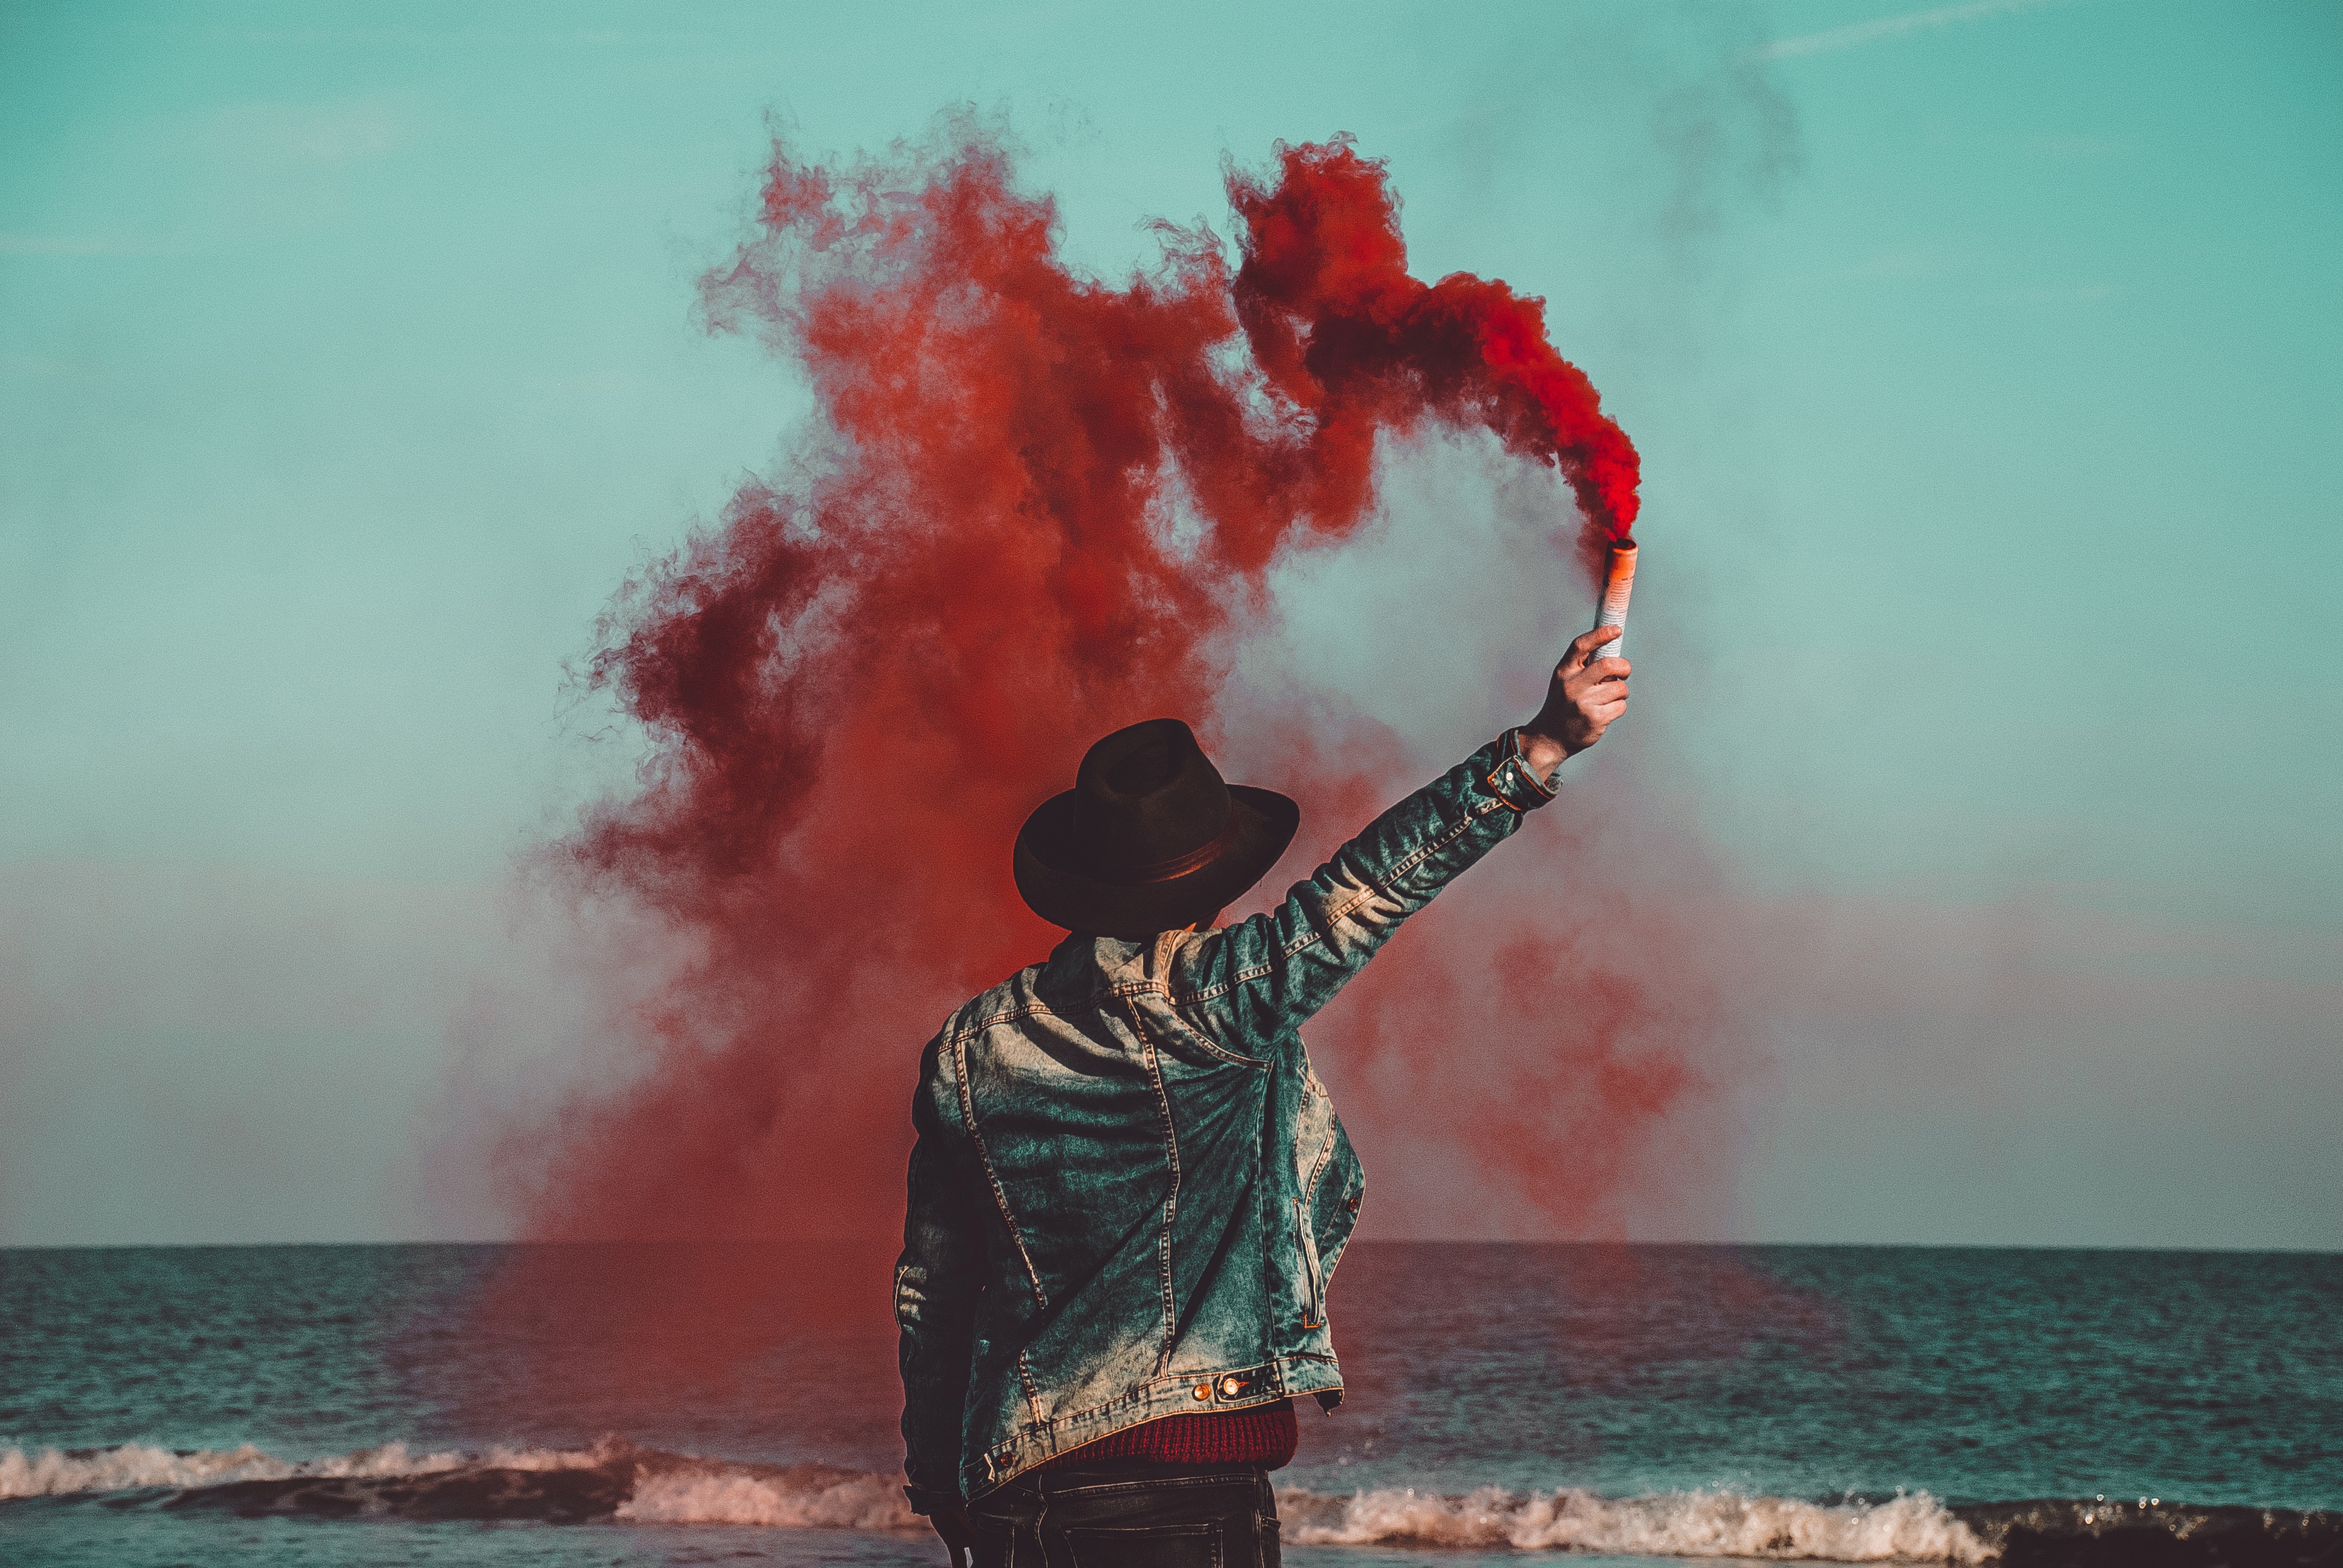
sea, red, color, painting